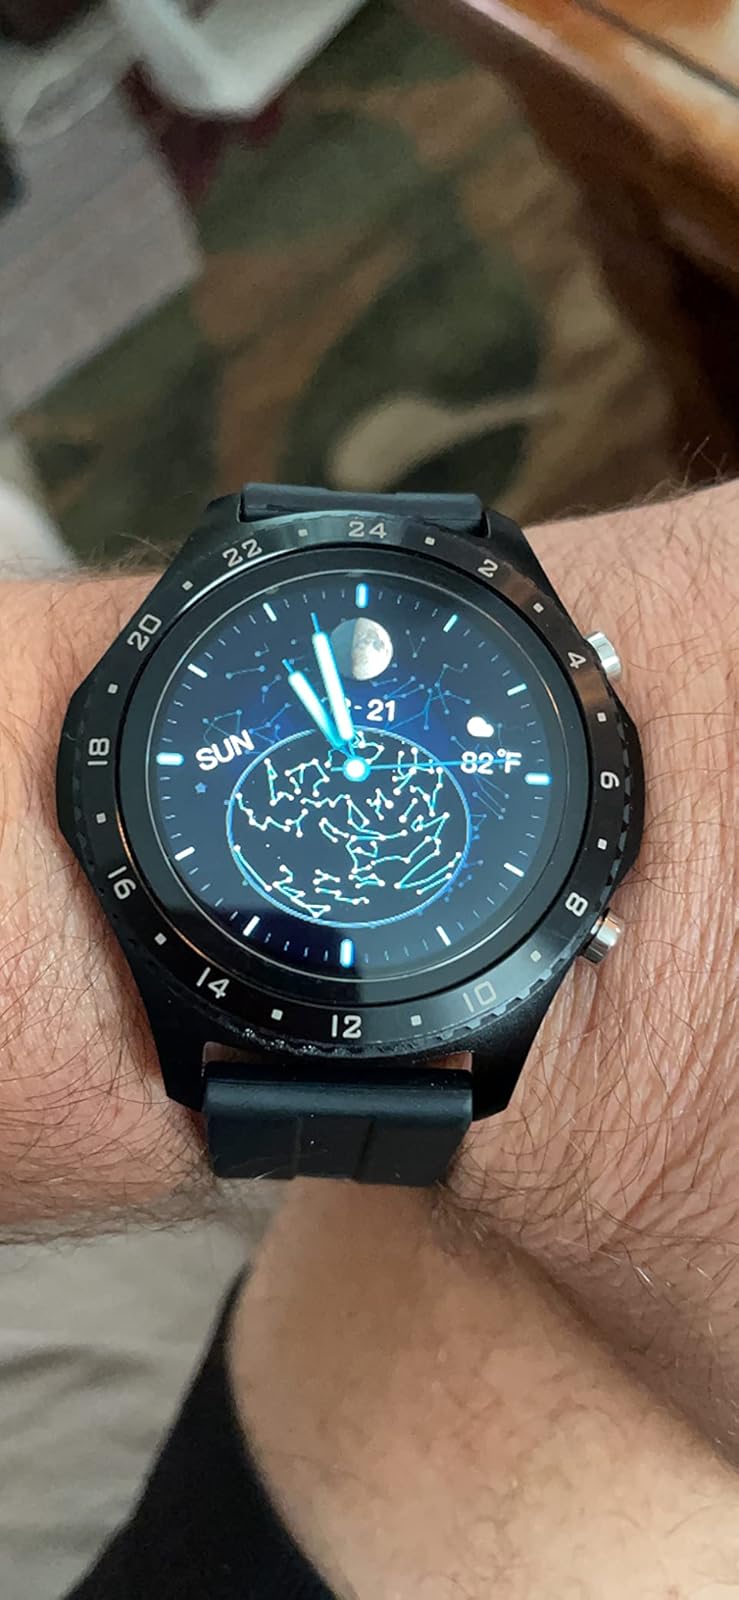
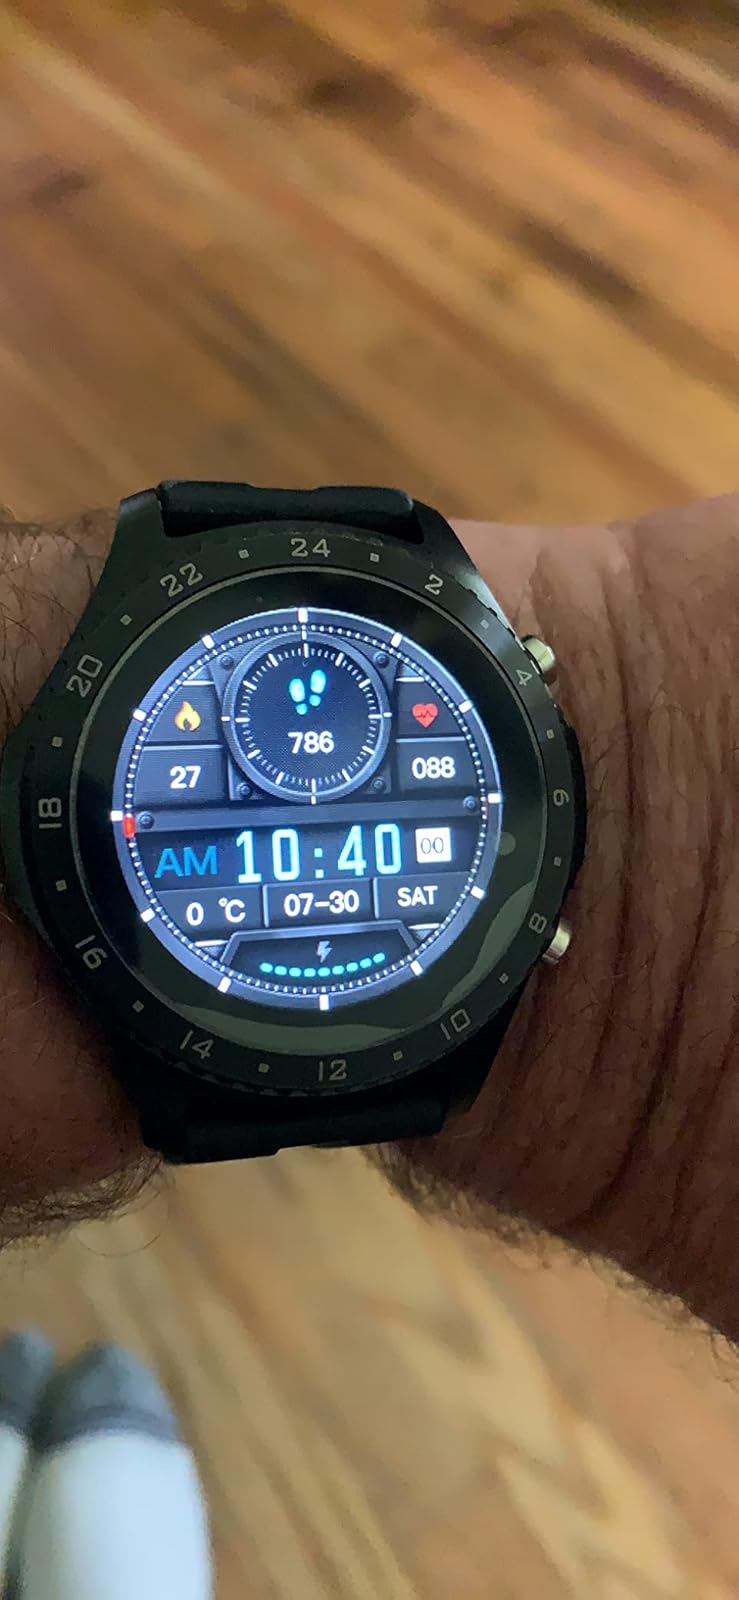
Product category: smartwatch
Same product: yes